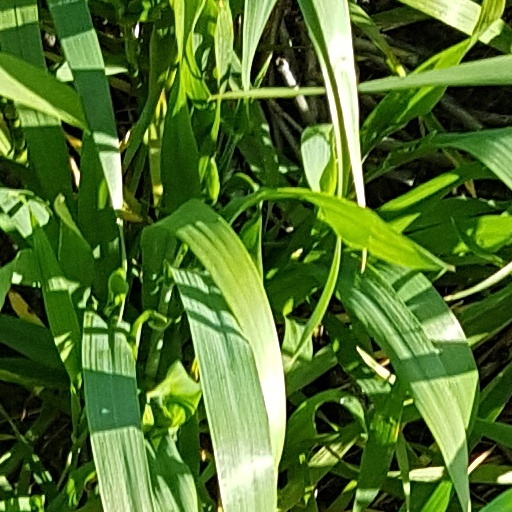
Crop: wheat